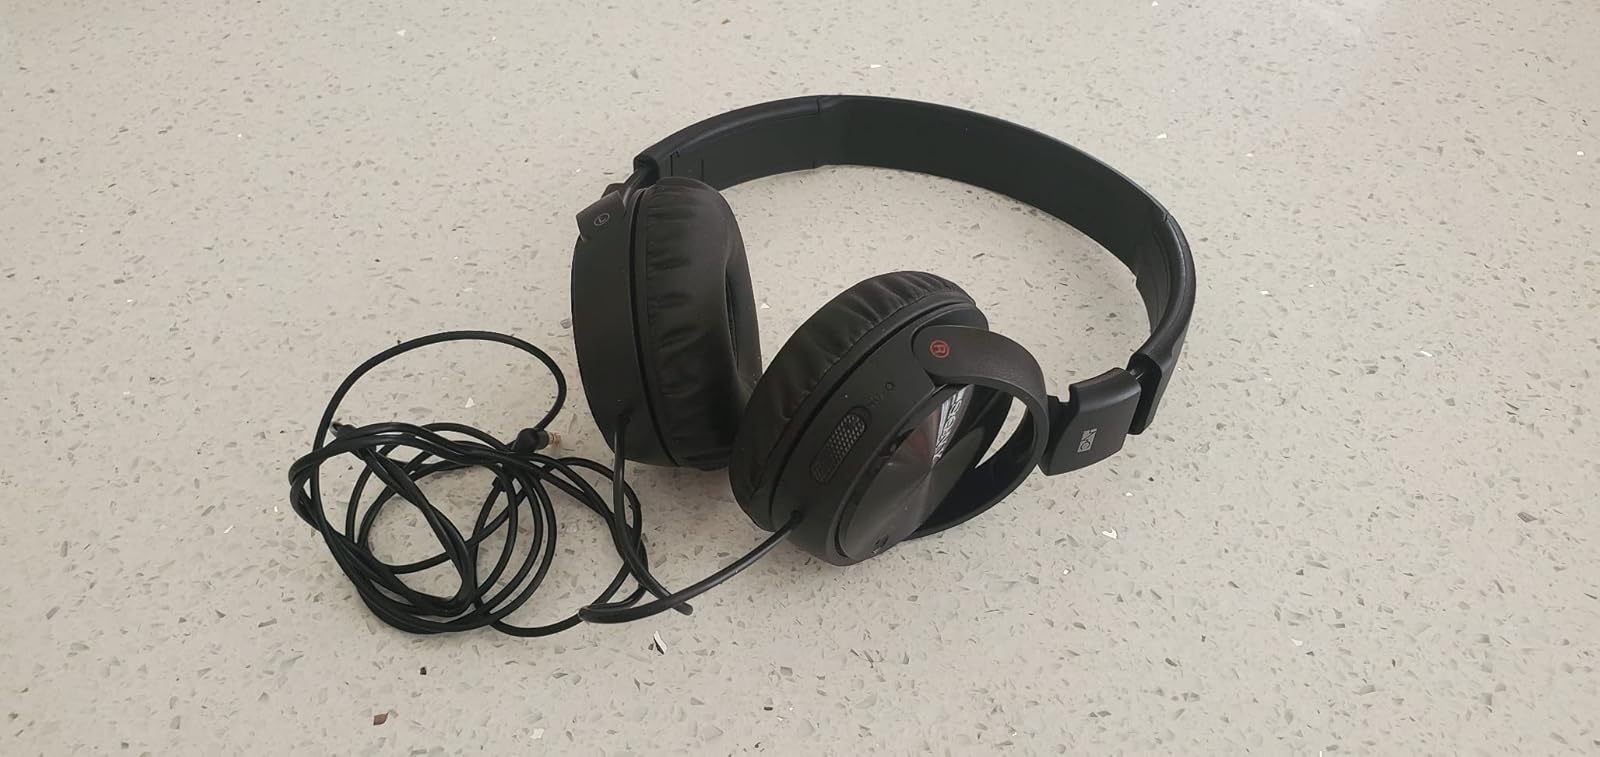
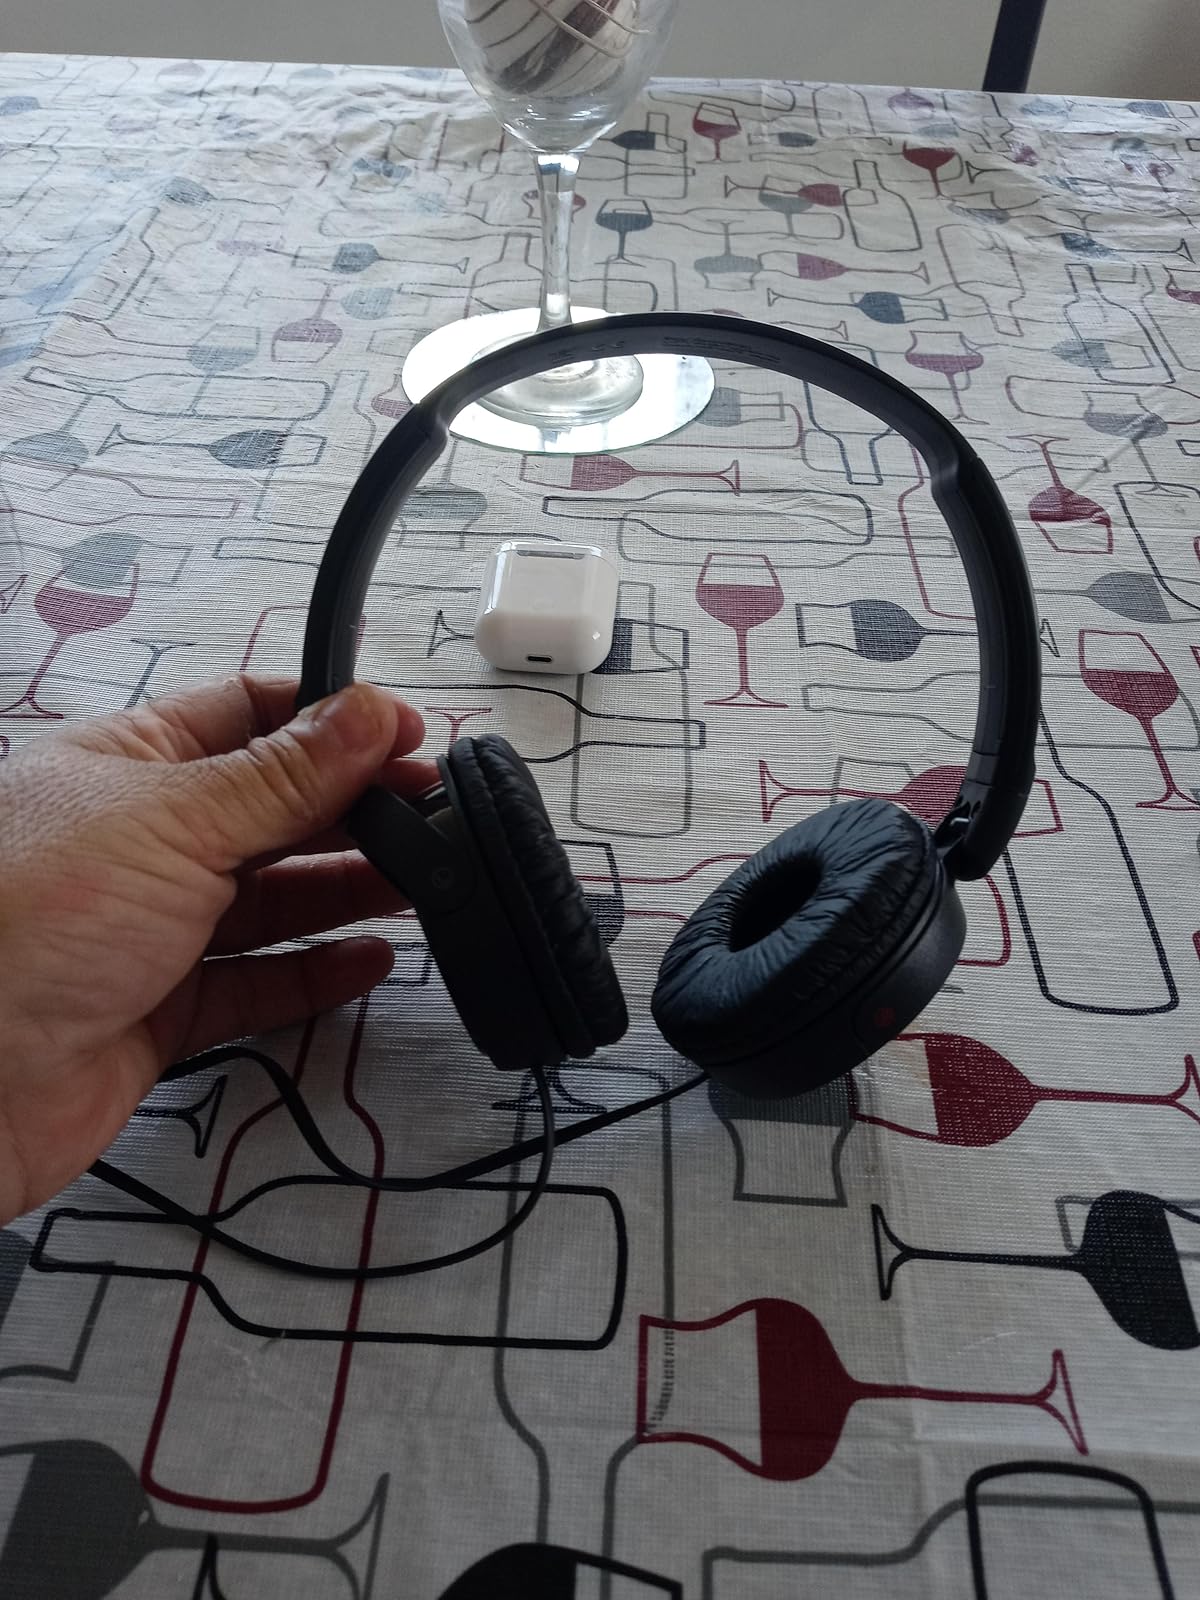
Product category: headphones
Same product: yes